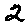
Label: 2